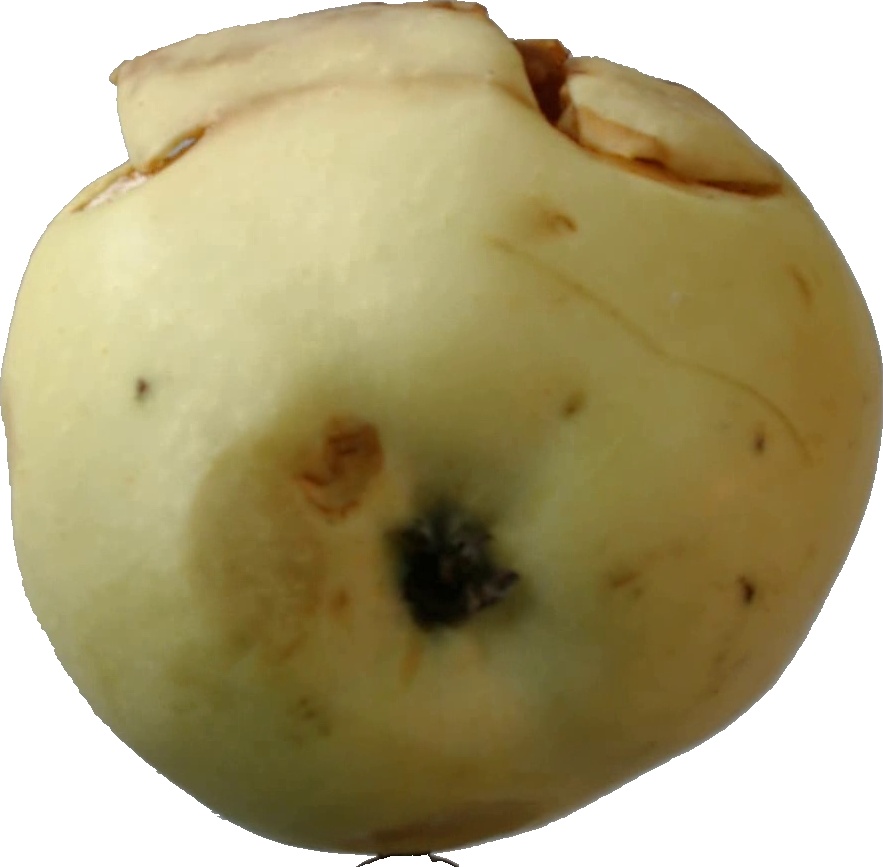
Label: apple_hit_1